Utamaro's pictures of abalone divers

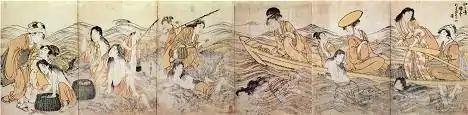
"Enoshima Yūryō Awabi-tori no Zu", Utamaro, colour woodblock print on handmade "washi" paper, , about

The three prints make up a triptych when placed together. The prints are "nishiki-e" "brocade prints"—multicolour woodblock prints made with pigments on hand-made "washi" paper. They are in "ōban" size, each about . They were published . Each sheet is signed "Utamaro hitsu" ("the brush of Utamaro"). The publisher is unknown, and there is no censor's seal, which has raised speculation as to how acceptable what the picture depicts was at the time.